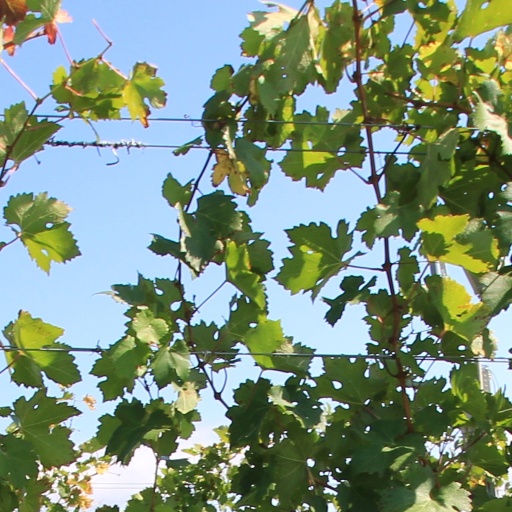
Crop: grape